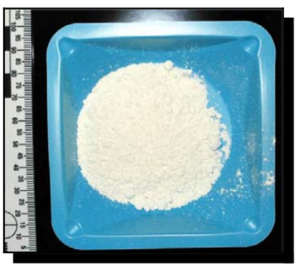
La méphédrone, aussi appelée M-CAT ou Miaou Miaou, et dont le nom chimique est 4-méthylméthcathinone, est un stimulant empathogène synthétique de la classe des cathinones, généralement considérée comme un nouveau produit de synthèse, appartenant à la famille des phényléthylamines.